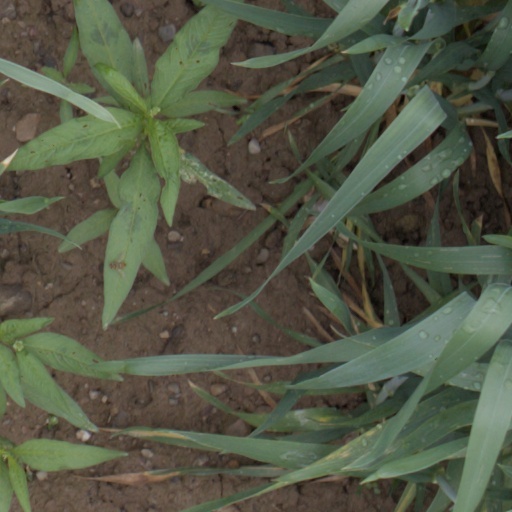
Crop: wheat